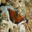
Label: butterfly